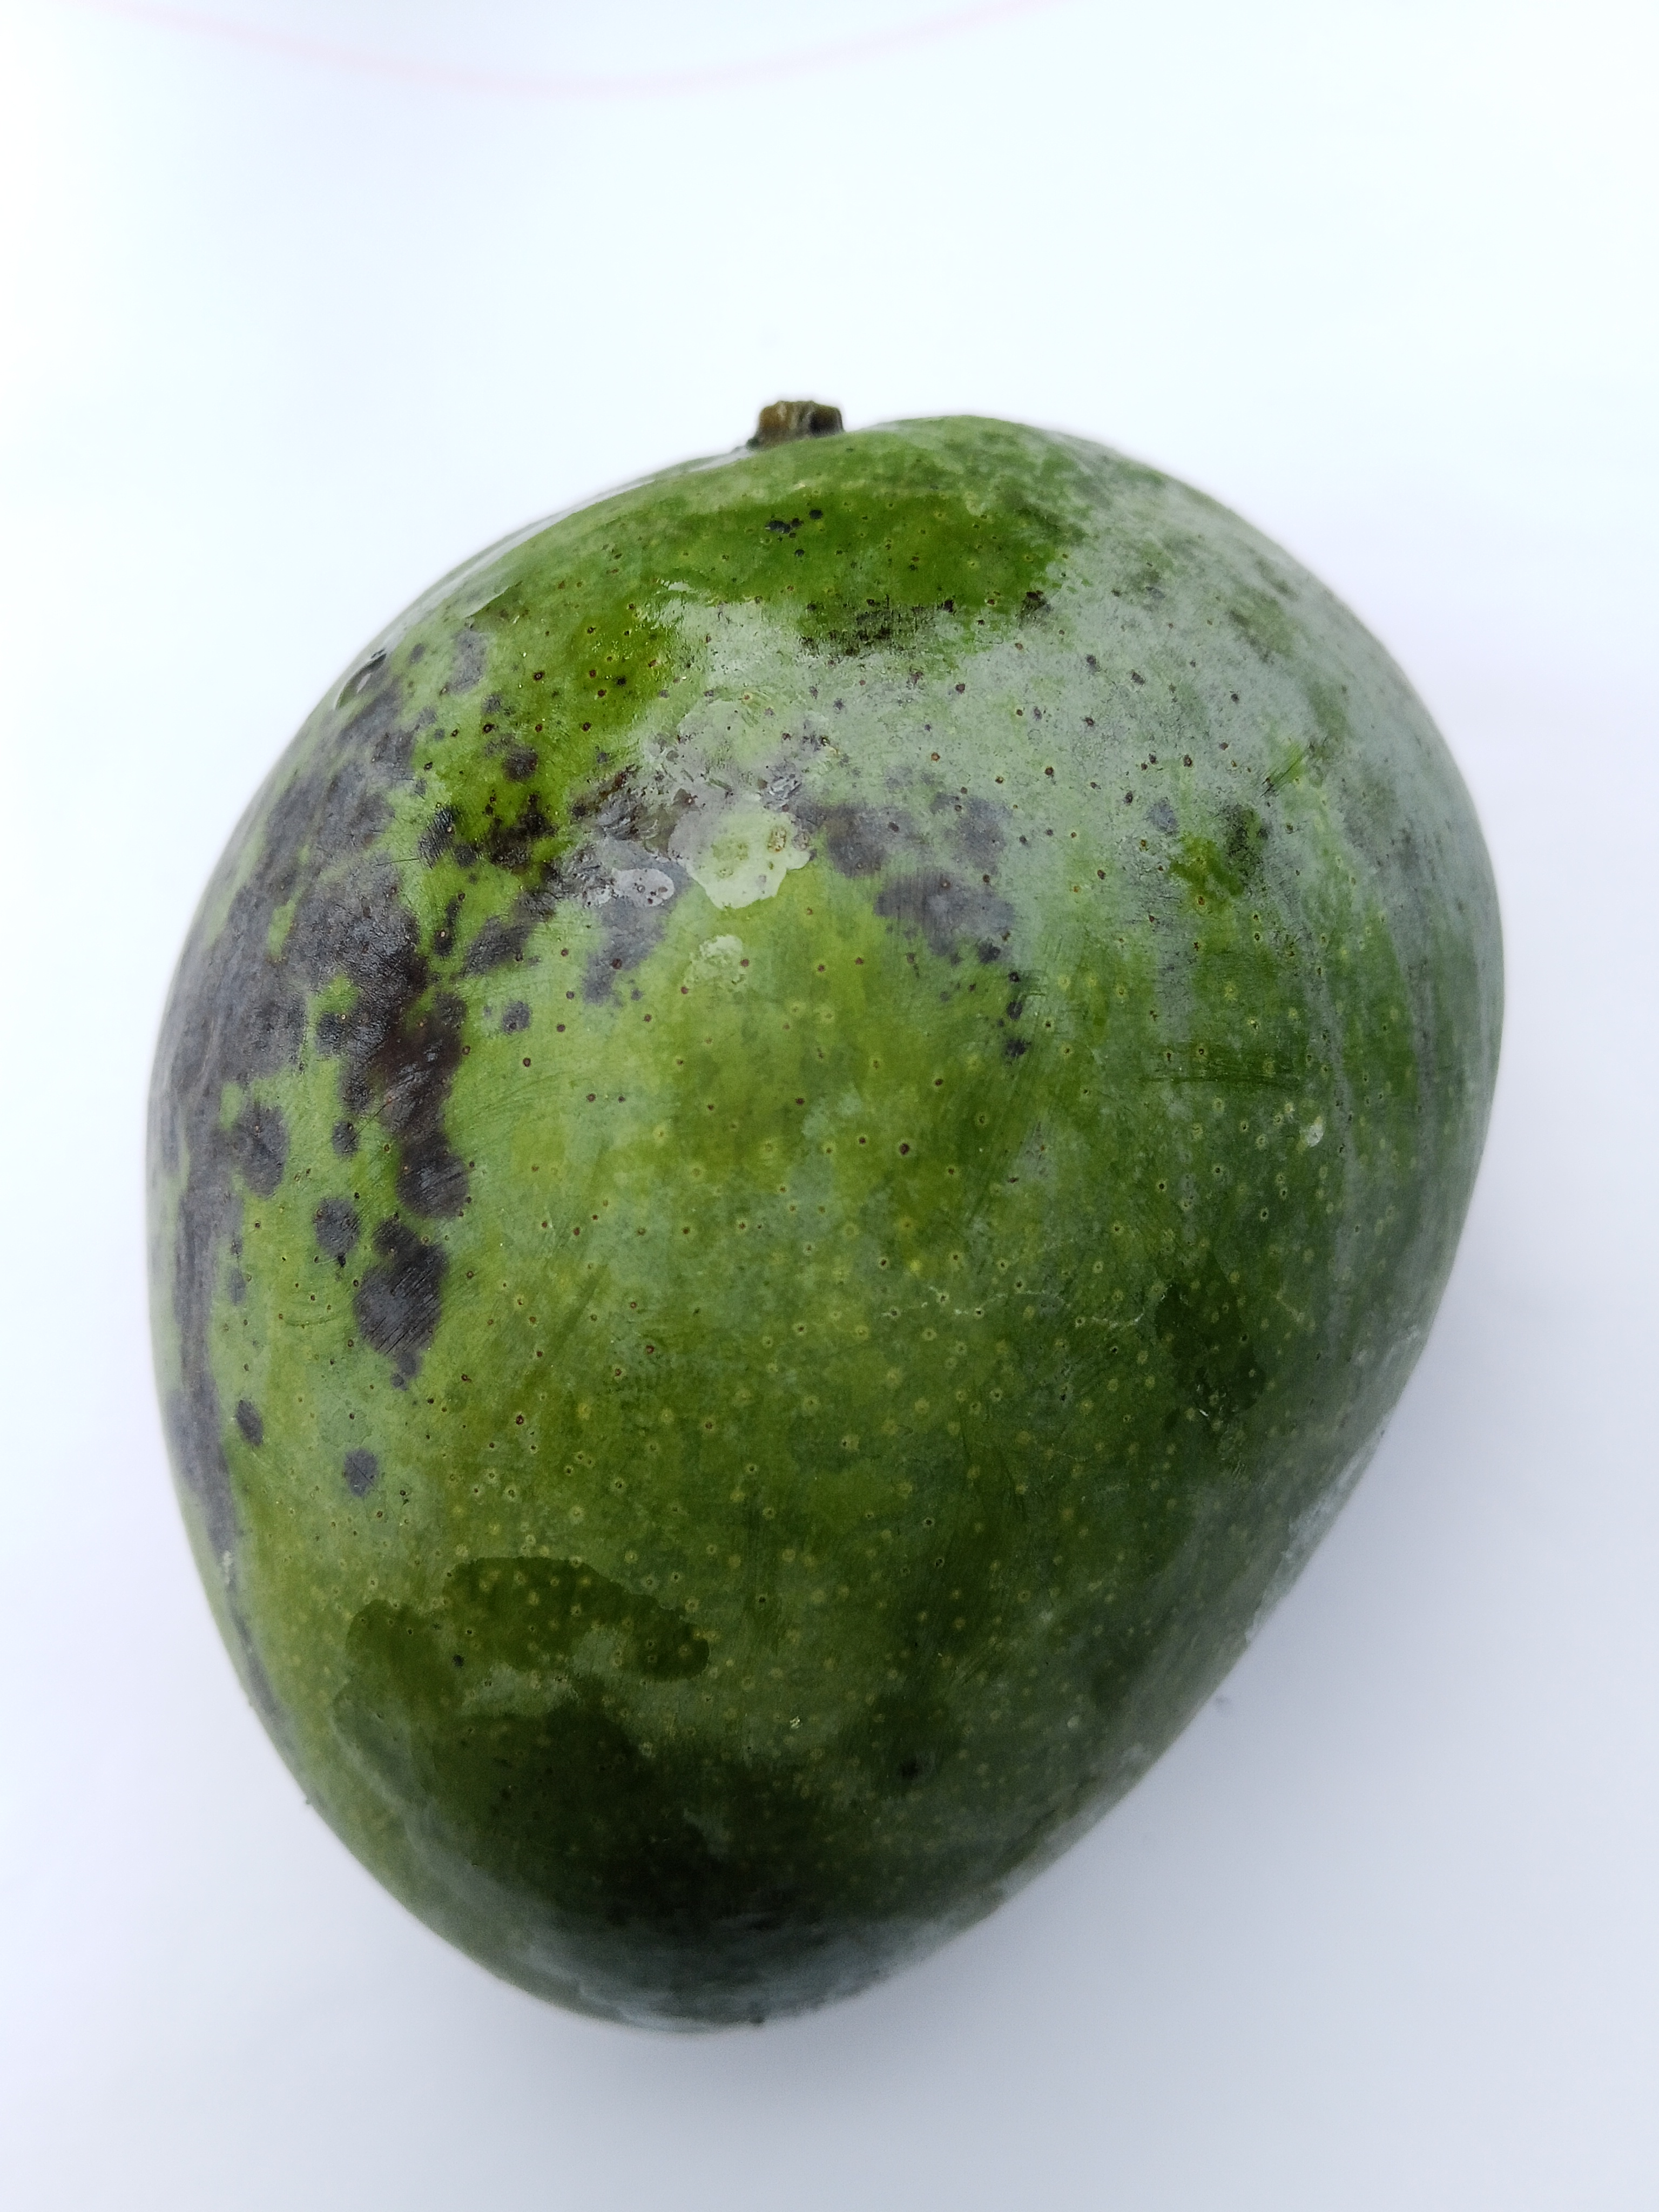
Mango variety: Bari 4